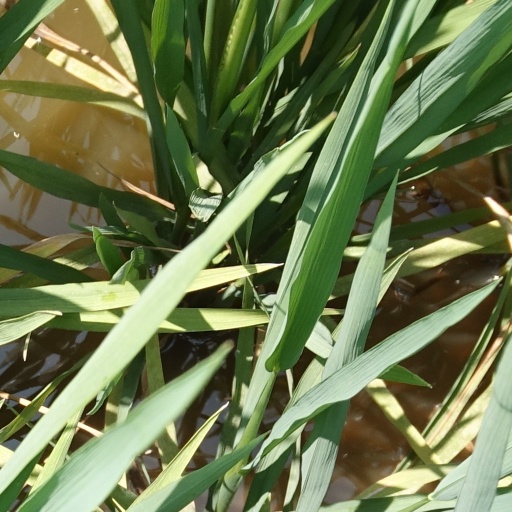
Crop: rice